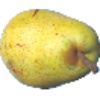
Label: Pear Monster 1